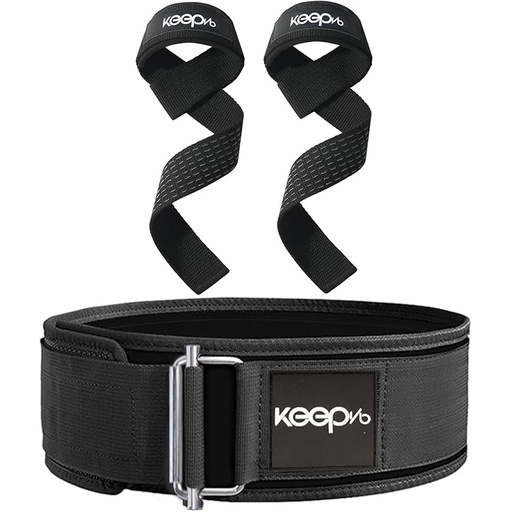
Self-Locking Weight Lifting Belt Great for Squats
About This What you will get: Weight Lifting Belt × 1 + Lifting Wrist Straps for Weightlifting × 1 ✅ SELF-LOCKING SECURITY: Unlike other lifting belts that only rely on cheap straps to support your lifts, our weight lifting belt uses Self-Locking technology that will never wear down and risk injury during your olympic lifts. The self-locking buckle is extremely simple and easy to use, it releases immediately upon pulling the release roller, yet, will never open or slip no matter how big your lift! Quit worrying about your belt popping open, try the self-locking difference now! ✅ LIGHTWEIGHT, PERFORMANCE BASED - With our focus on performance, get rid of your bulky loose fitted weight belt and level up to our light weight adjustable lifting belt for athletes. Made from 100% high grade nylon materials, a quick locking heavy duty buckle, and reinforced stitching our belt is made to withstand and endure the toughest workouts for your continuous improvement. ✅ MINIMIZE INJURY RISKS: Our weight lifting belt for men and women will help you stabilize your core muscles during heavy lifts. Athletes can perform heavy weight lifting without worrying about back strains and injuries. Improve you squat & deadlift technique and lift heavier weights. ✅ LIGHTWEIGHT, ADJUSTABLE, DESIGNED FOR PERFORMANCE: Only best and high quality material is used in the weight lifting belt. Our gym belt is made with high quality 100% Nylon. 4 inches’ straight belt is designed to provide comfortable firm lumbar support during serious strength training sessions and competition. ✅ GREAT FOR ANY EXERCISE - Use our weightlifting weight belt for women and men as a gym belt, workout belt, squat belt, deadlift belt, powerlifting belt, or workout back brace! Each exercise will benefit from added support and relieve pressure from our premium weightlifting belt. Overview Size : Medium Material : Nylon Brand : Keepvb Closure Type : Buckle Product Dimensions : 31.5"L x 4"W
Brand: Keepvb
Category: Sporting Goods > Fitness & General Exercise Equipment > Weight Lifting > Weight Lifting Belts